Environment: real
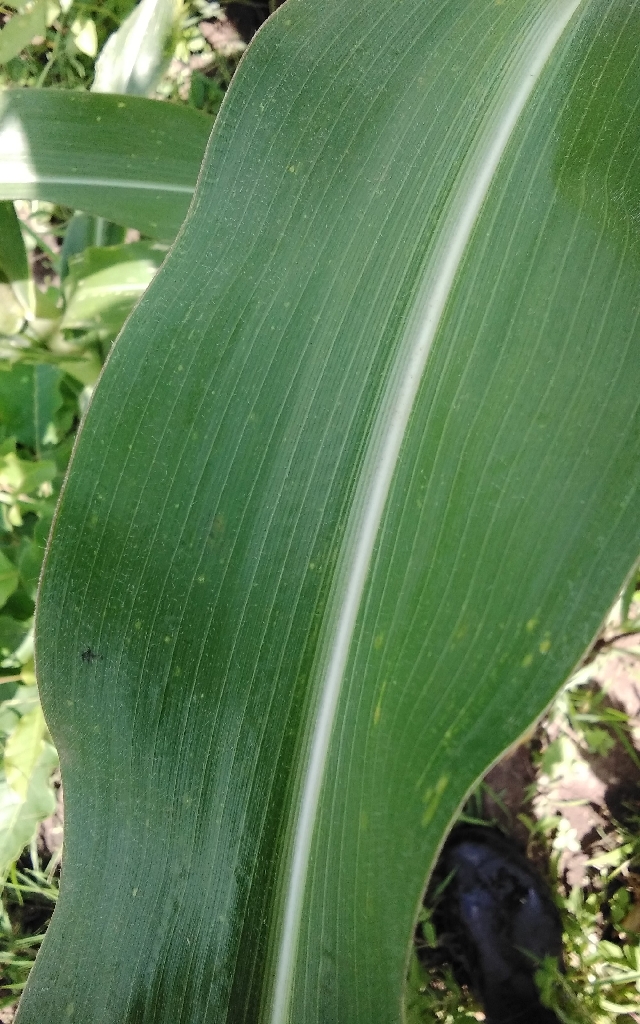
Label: healthy